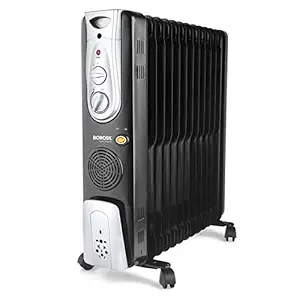
Borosil Volcano 13 Fin Oil Filled Radiator Room Heater
Category: Home&Kitchen
Price: 9495 (list price: 18990)
Rating: 4.2 (79 ratings)
About this product: QUICK HEATING OIL FILLED ROOM HEATER WITH WIDE COVERAGE - Equipped with 13 fins and 2900 W of power this oil filled room heater is just what you need for the winter season. The room heater efficiently heats up and the in-built fan helps to disseminate the heat to the room.|ADJUSTABLE TEMPERATURE CONTROL - The room heater is equipped with 3 heat settings and adjustable thermostat, you can customize the temperature according your heating needs.|NOISELESS OPERATION - Enjoy the cosy warmth of your space in a serene environment. Silent operation makes it ideal for any room. Whether it is work, entertainment or sleep, it won't hinder the ambience in any way.|EASY STORAGE & ADVANCED SAFETY FEATURES - Carving out a comfortable room, desk, or other cosy spot for work, focus, and learning is more important than ever. Add this heater to your designated space for warmth; it optimises productivity.|SAVES ENERGY. Carving out a comfortable room, desk, or other cosy spot for work, focus, and learning is more important than ever. Add this heater to your designated space for warmth; it optimises productivity while also saving energy.